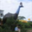
Label: bird